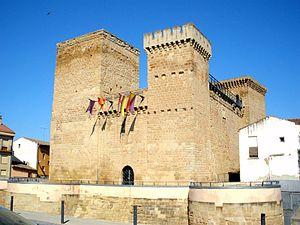
Agoncillo est une commune de la communauté autonome de La Rioja, en Espagne.
Le château d'Aguas Mansas est un château située dans la municipalité d'Agoncillo, dans la communauté autonome de La Rioja en Espagne.